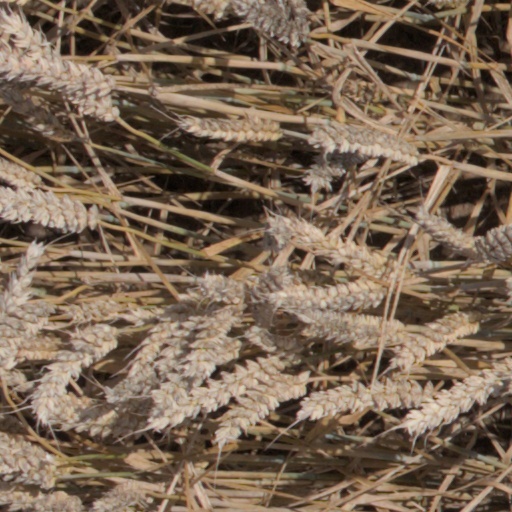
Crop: wheat